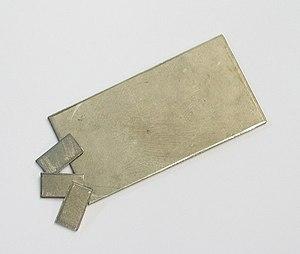
Le niobium est l'élément chimique de numéro atomique 41, de symbole Nb. Le corps simple est un métal de transition gris, rare, relativement mou et ductile.